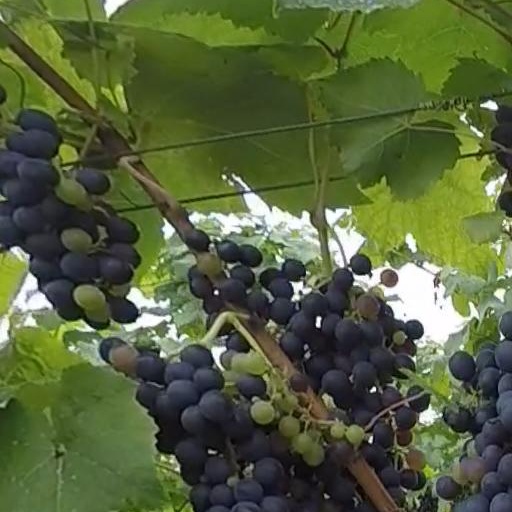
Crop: grape